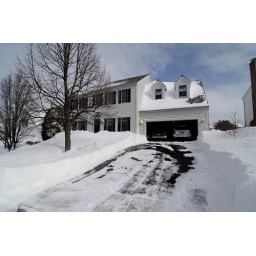
Our house in the middle of the street